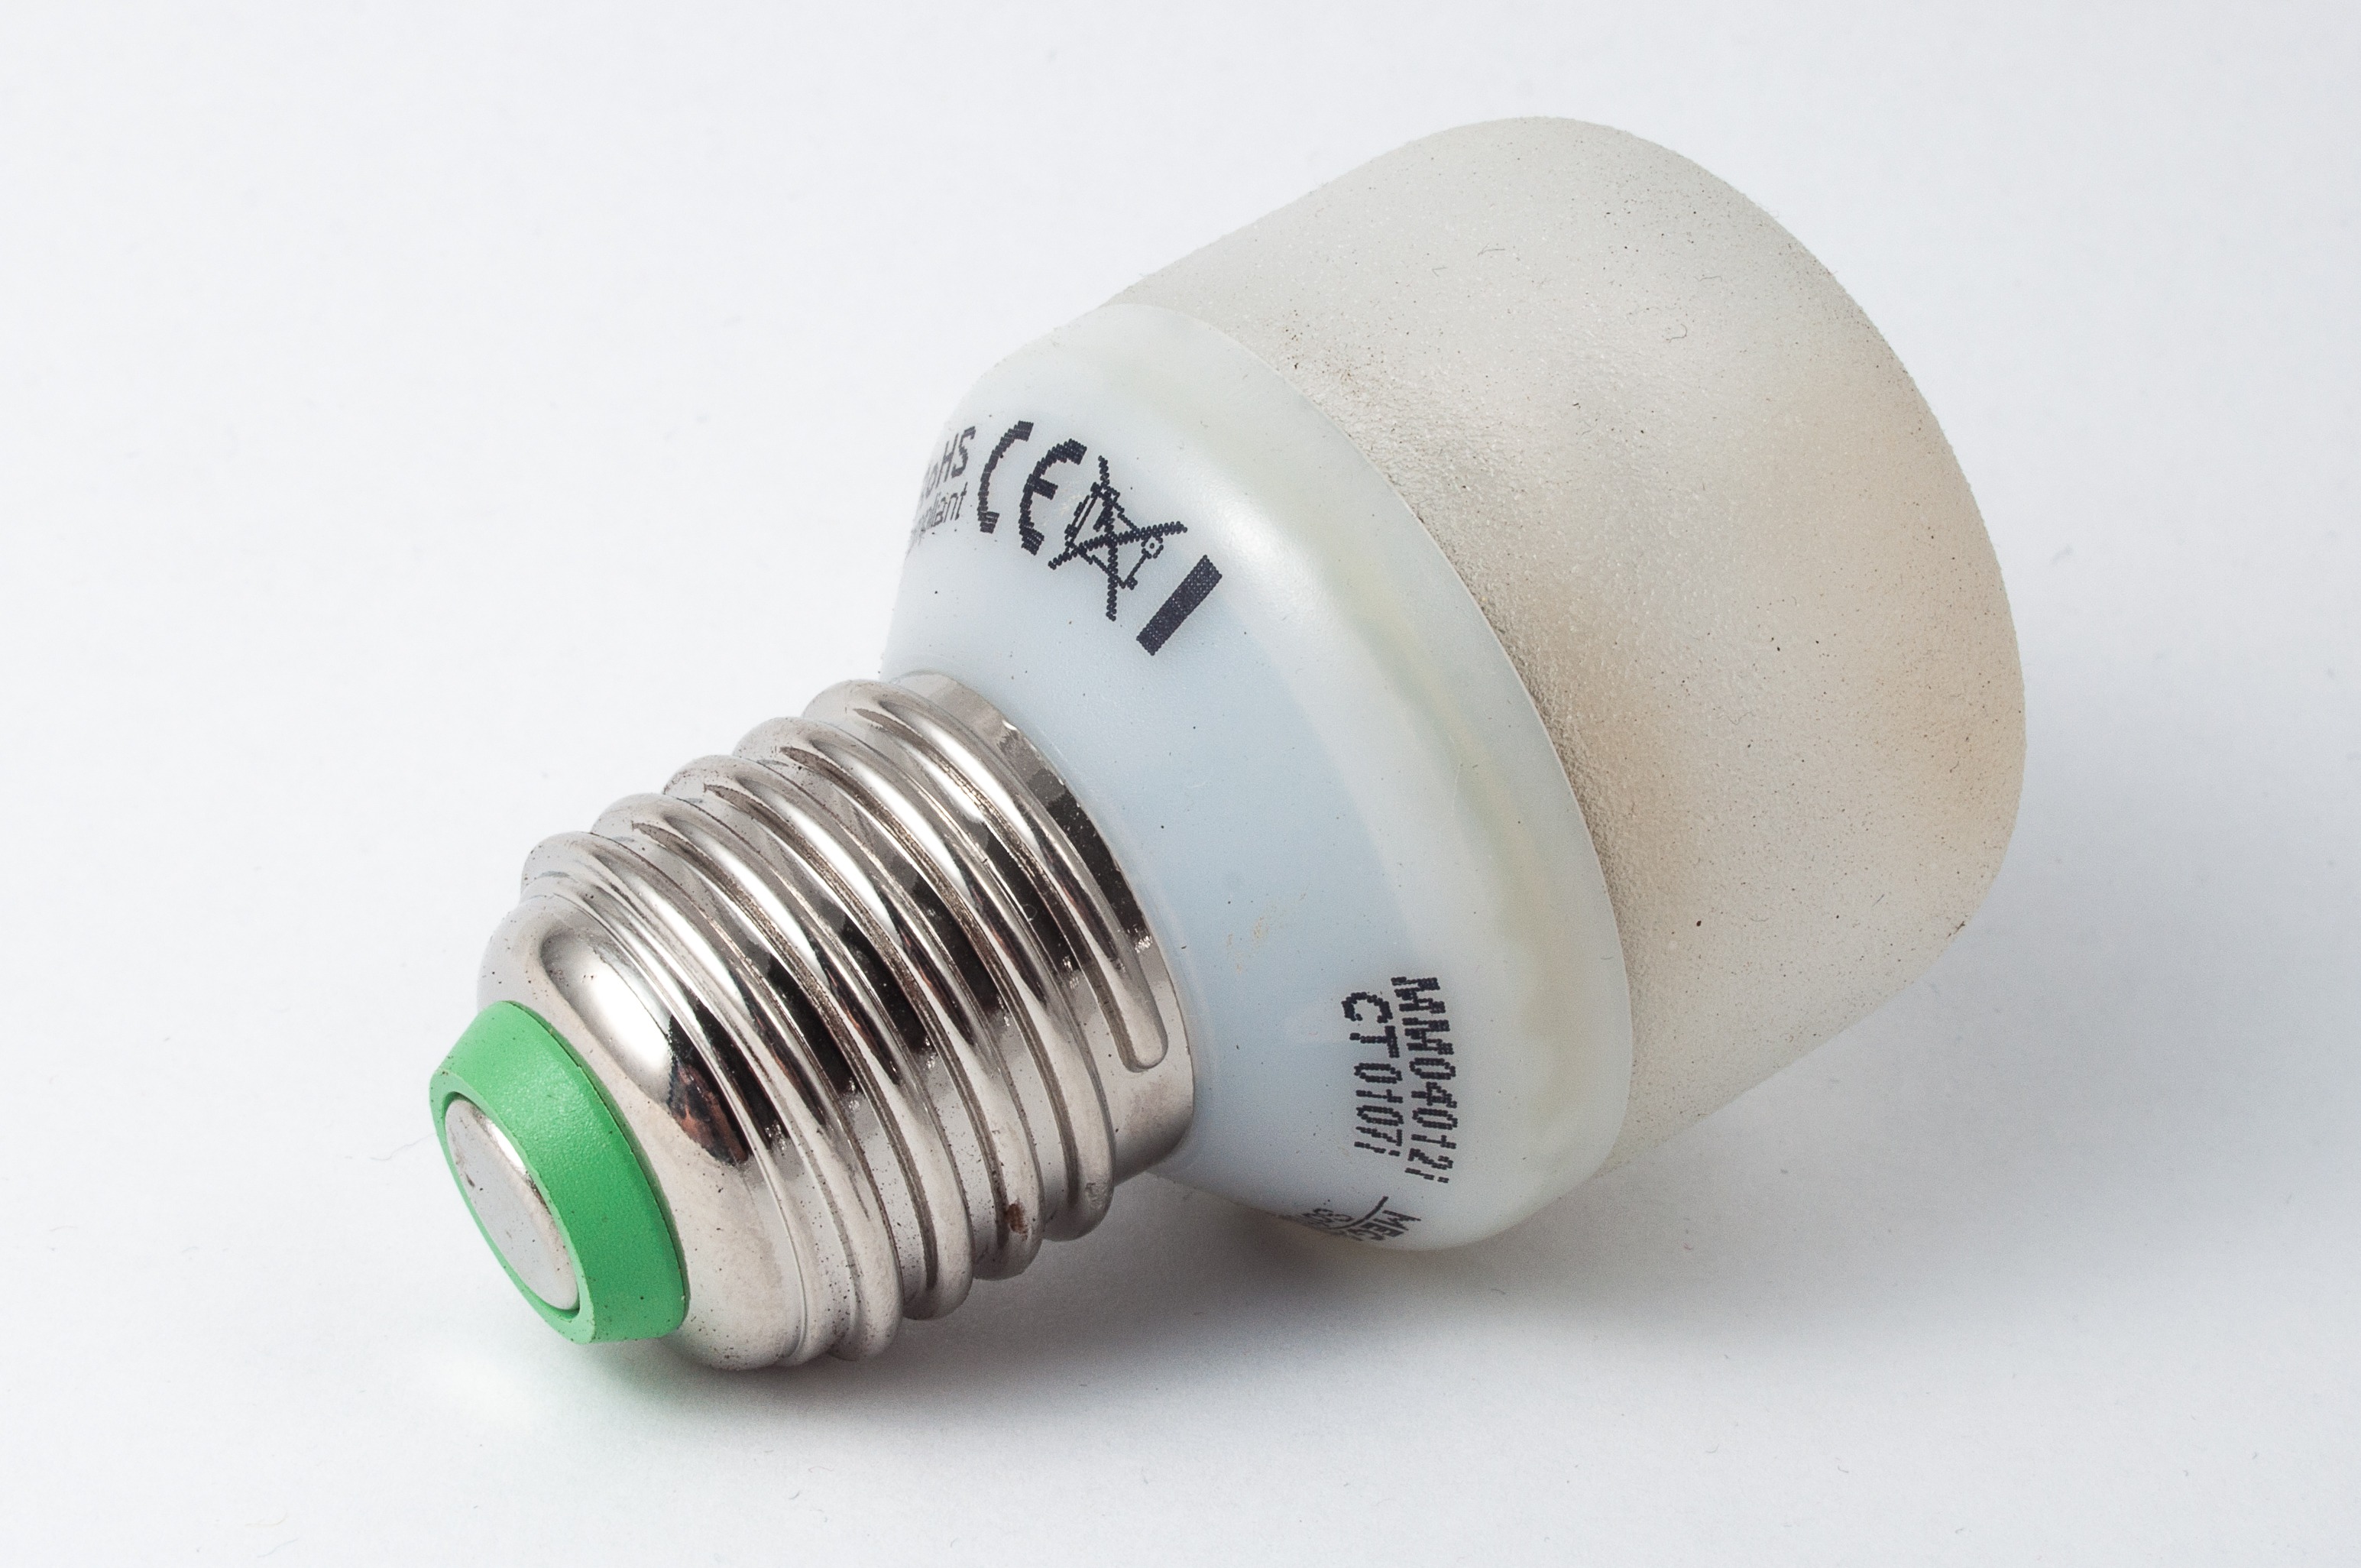
white, lamp, light bulb, lighting, product, bulbs, energiesparlampe, incandescent light bulb